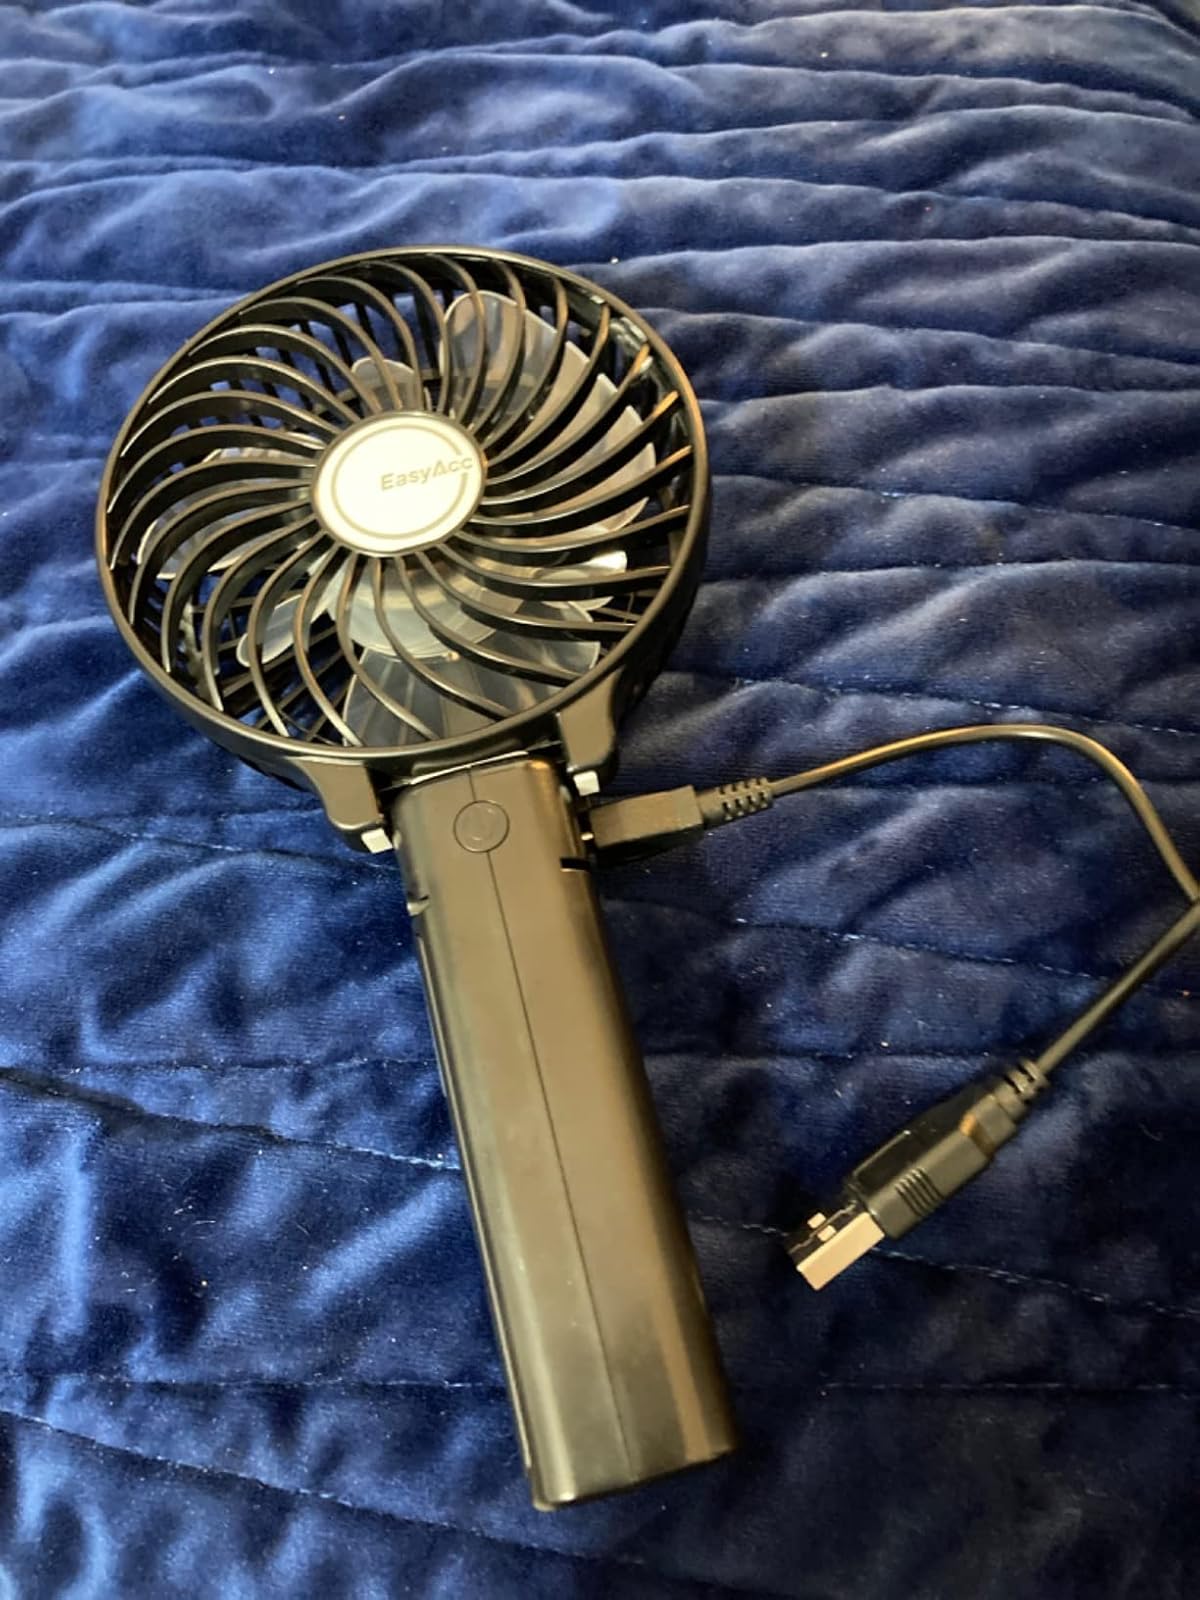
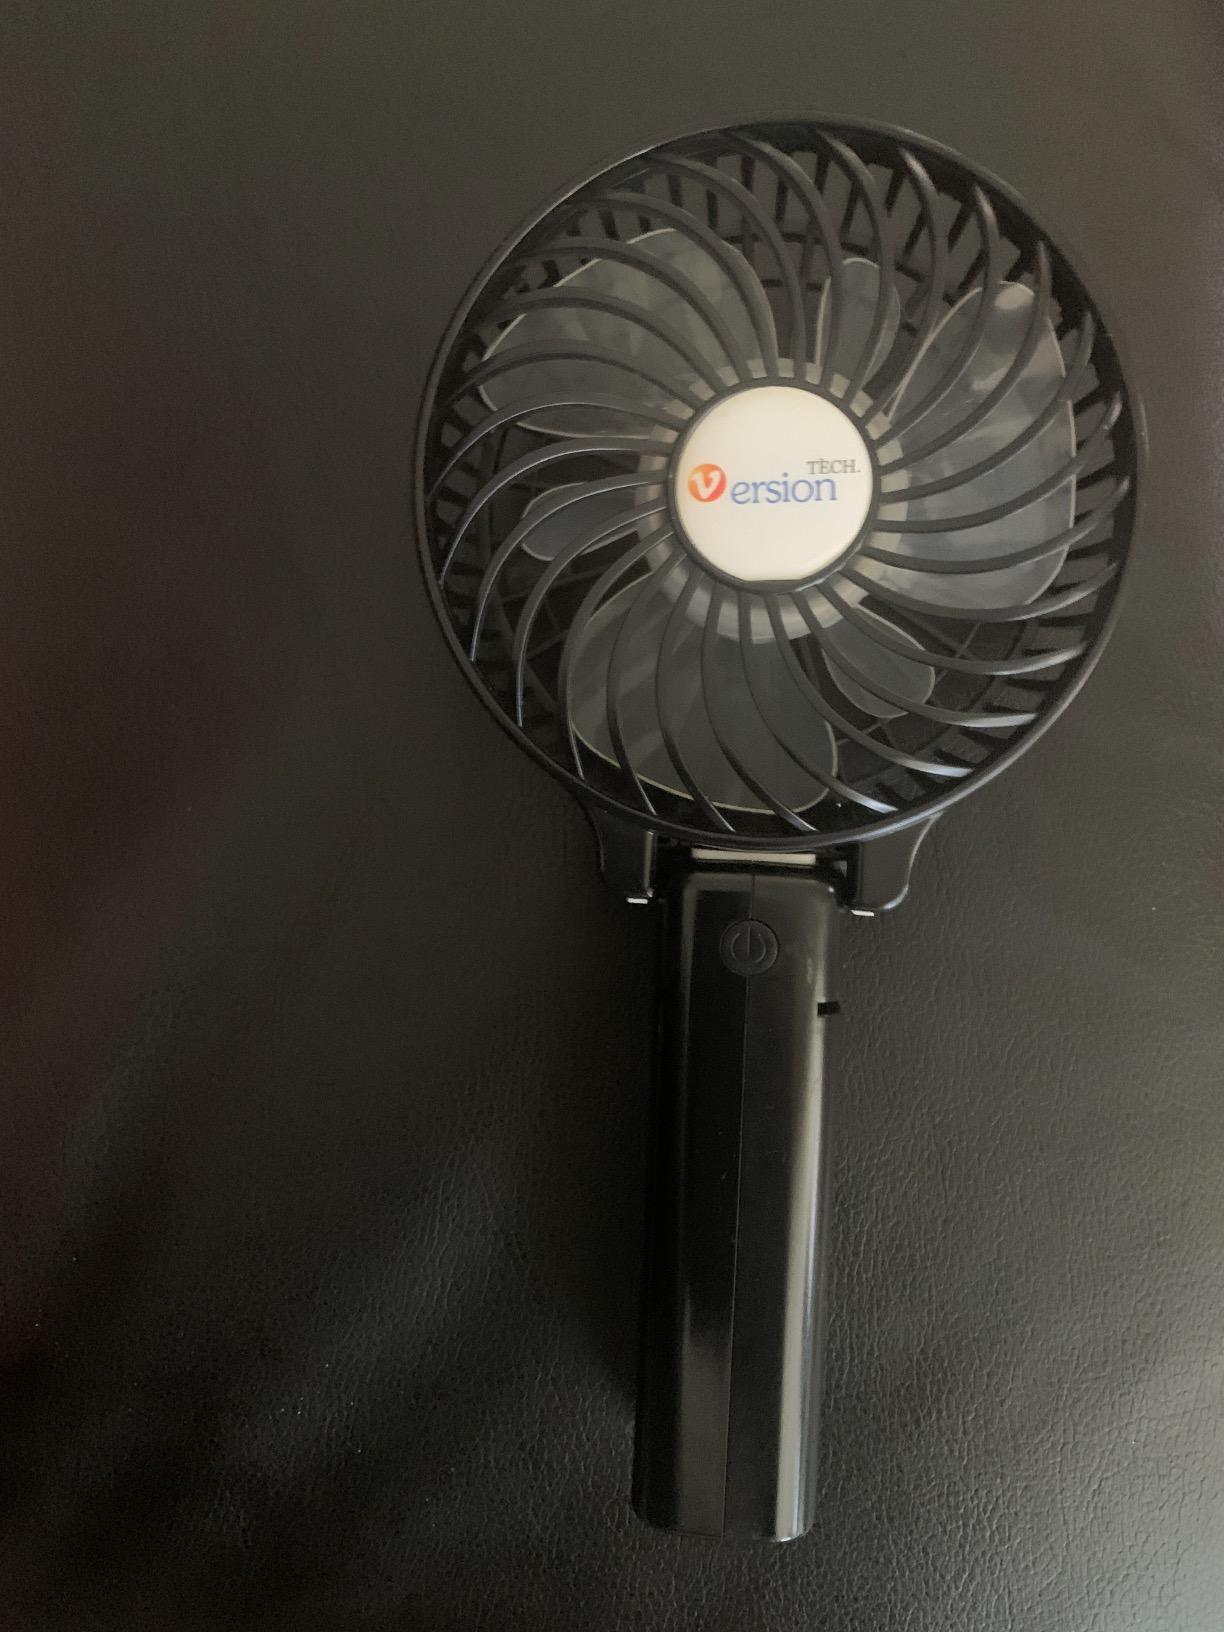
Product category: fan
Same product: no